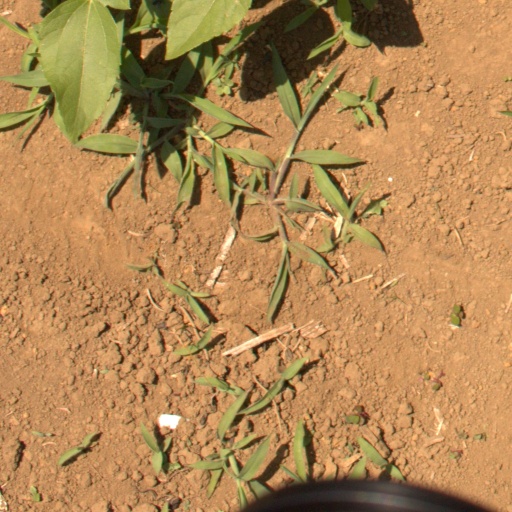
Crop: Jerusalem artichoke